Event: Ecuador Earthquake
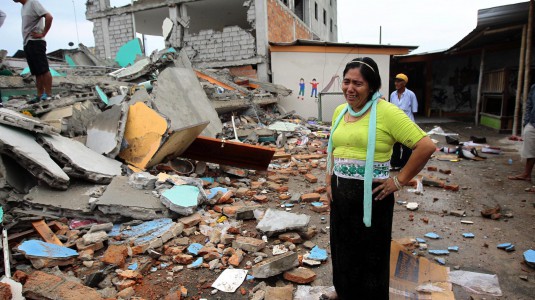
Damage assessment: damage